Ferdinand von Řezníček

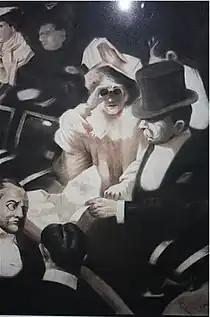
At the Opera

In 1906, he was diagnosed with an intestinal problem that became colon cancer. He died following surgery, less than two weeks after Langen died unexpectedly. His widow, Anny, married Brynolf Wennerberg, also one of the magazine's major illustrators. A few years after his death, his drawings for "Simplicissimus" were part of an exhibit held by the bookbinder, , at his new studio in Hamburg. The mayor's brother, , a conservative politician, found them obscene and charged Hulbe with creating a public nuisance.